Theory of Formal Function

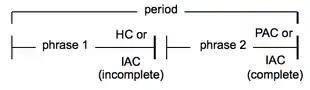
Diagram of a typical period consisting of two phrases

Schoenberg’s concept of the "basic idea" (here understood as a two-measure unit) and his distinction between period and sentence—two models for themes—are the foundation for a theory based on a dichotomy between "tight-knit" and "loose" designs and on "beginning," "middle," and "end" functions. The core figure is the theme (understood paradigmatically as eight bars in length), but formal functions can be extended outward to form sections and entire movements. "Tight-knit" themes and small forms are the sentence, period, hybrid, and compound (16-bar) themes, small ternary, and small binary. "Looser formal regions" are the subordinate theme, transition, development, recapitulation, and coda.